The Covent-Garden Journal

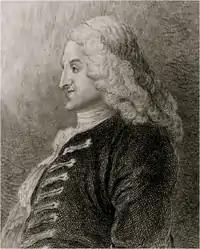
Henry Fielding, editor of "The Covent-Garden Journal"

The first number of the periodical was published on 4 January 1752, and sold at a price of three pence. For most of its run, the journal was issued twice a week, on Tuesday and Saturday. Each number consisted of an introductory remark or essay (written by Fielding), domestic and foreign news with annotations, advertisements, an obituary, a births and marriages panel, and other sundries.